Sky position (RA, Dec in degrees): 0.4914, 0.9292
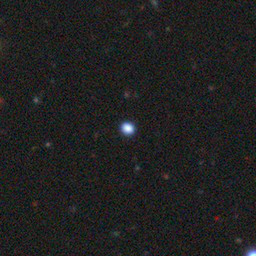
Galaxy morphology: Round Smooth Galaxies